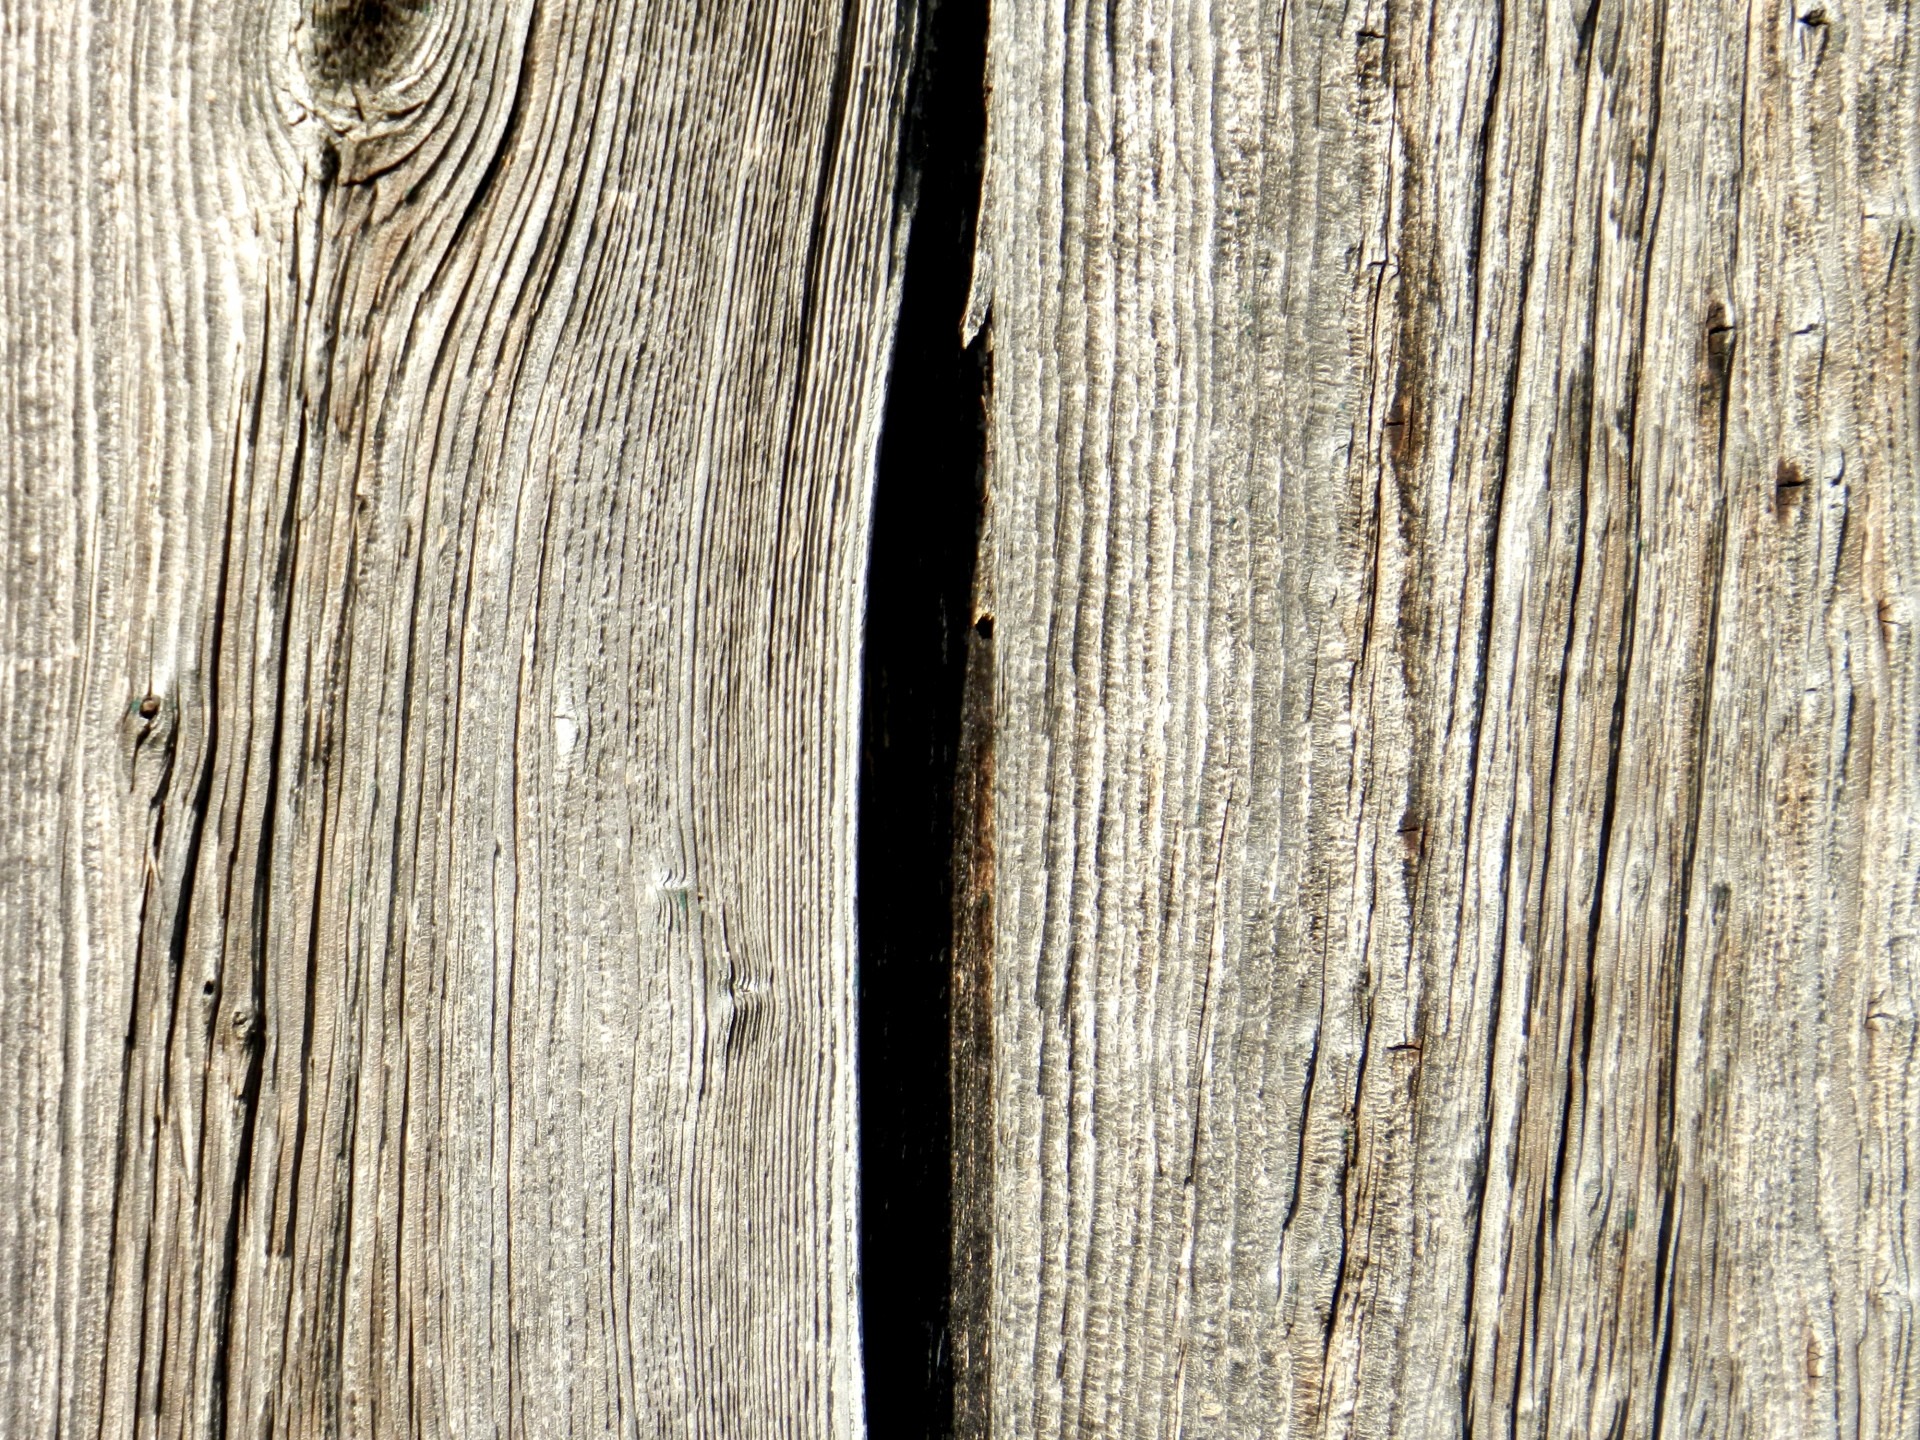
tree, branch, plant, board, wood, texture, plank, leaf, floor, trunk, natural, brown, crack, rough, lumber, twig, surface, woodgrain, wooden, timber, knots, aged, flooring, splinter, plant stem, woody plant